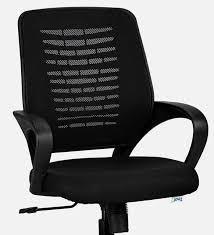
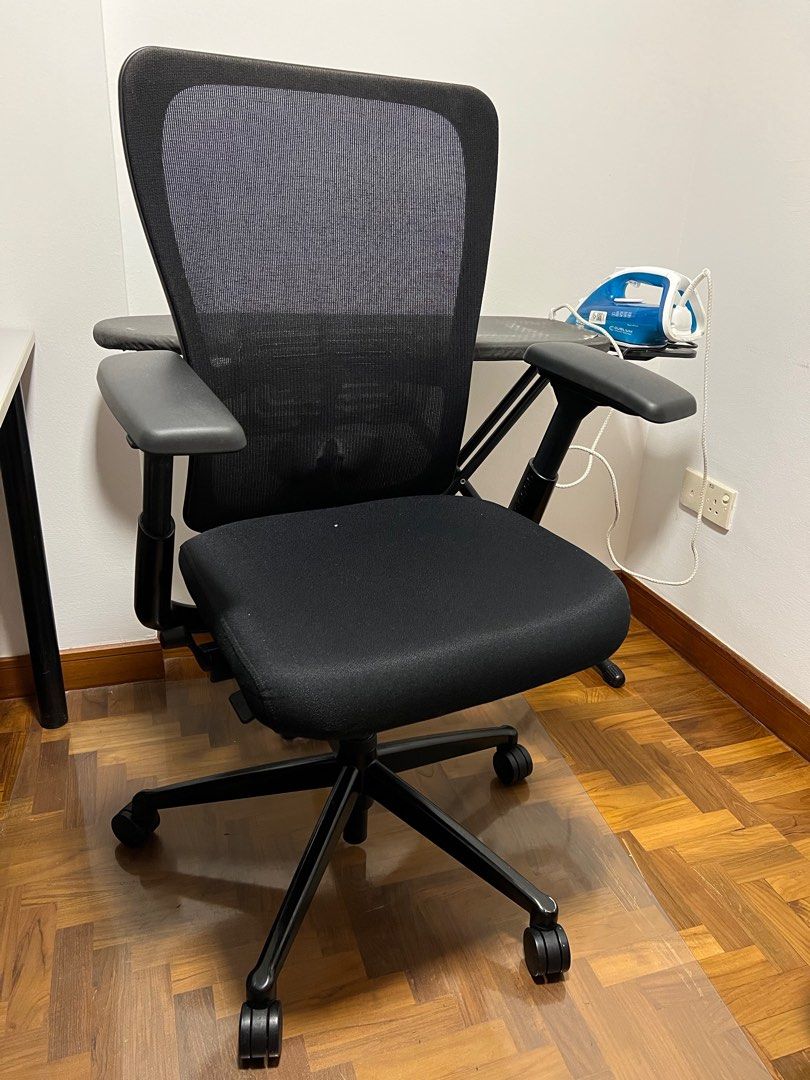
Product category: items_chair
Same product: no